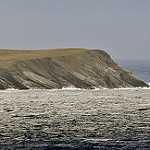
Label: sea